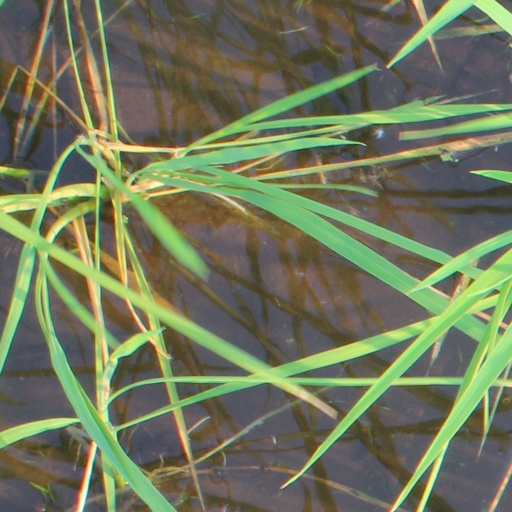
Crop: rice